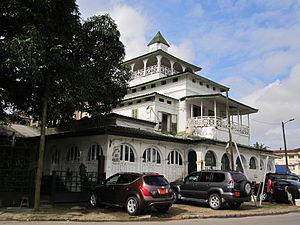
Palais des rois Bell This is a photo of a monument in Cameroon identified by the ID LT05
Le Palais des rois Bell, est à l'origine la résidence royale de la dynastie Bell, édifié au début du XXᵉ siècle, pendant la colonisation allemande, il est situé dans le centre historique de la ville de Douala au Cameroun.
L'industrie touristique camerounaise est très peu développée. On estime que moins d'un million de touristes visitent le Cameroun chaque année, c'est pourquoi le Cameroun ne fait pas partie des « destinations touristiques » au sens de l'organisation mondiale du tourisme.